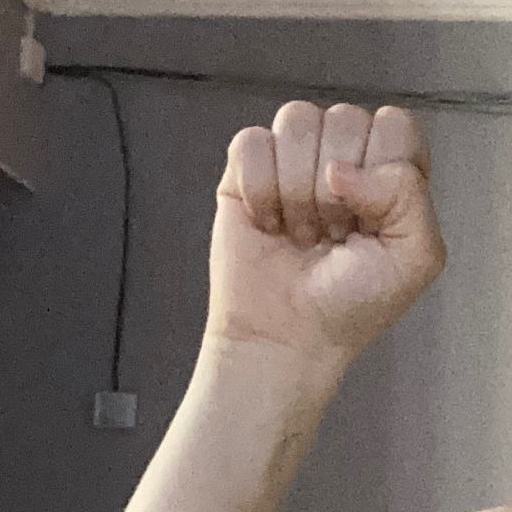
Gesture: fist